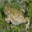
Label: frog